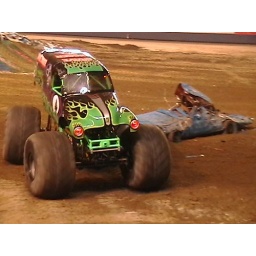
Getting ready to run over the blue car